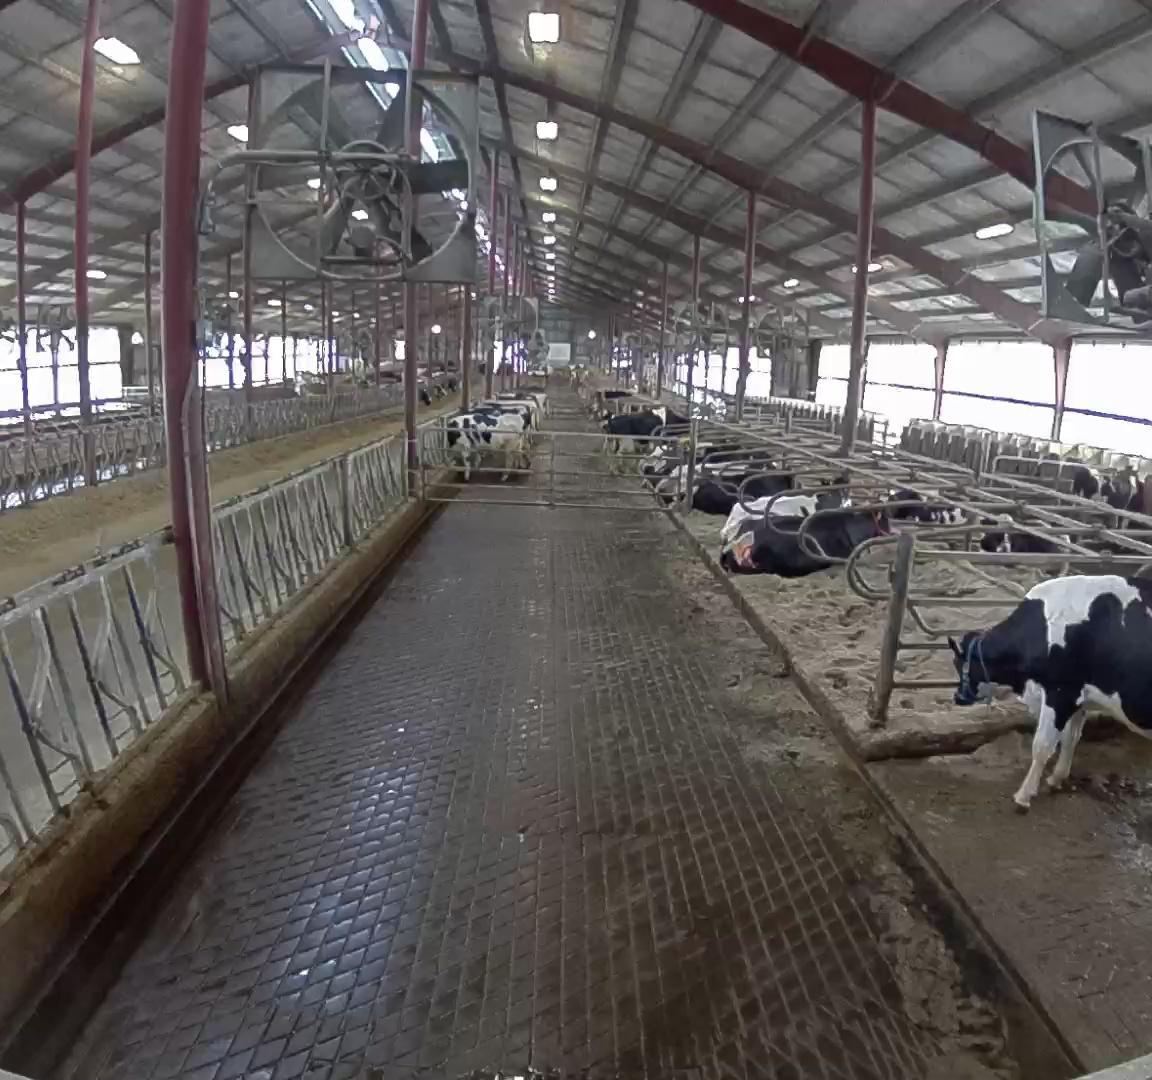
Number of cows: 5